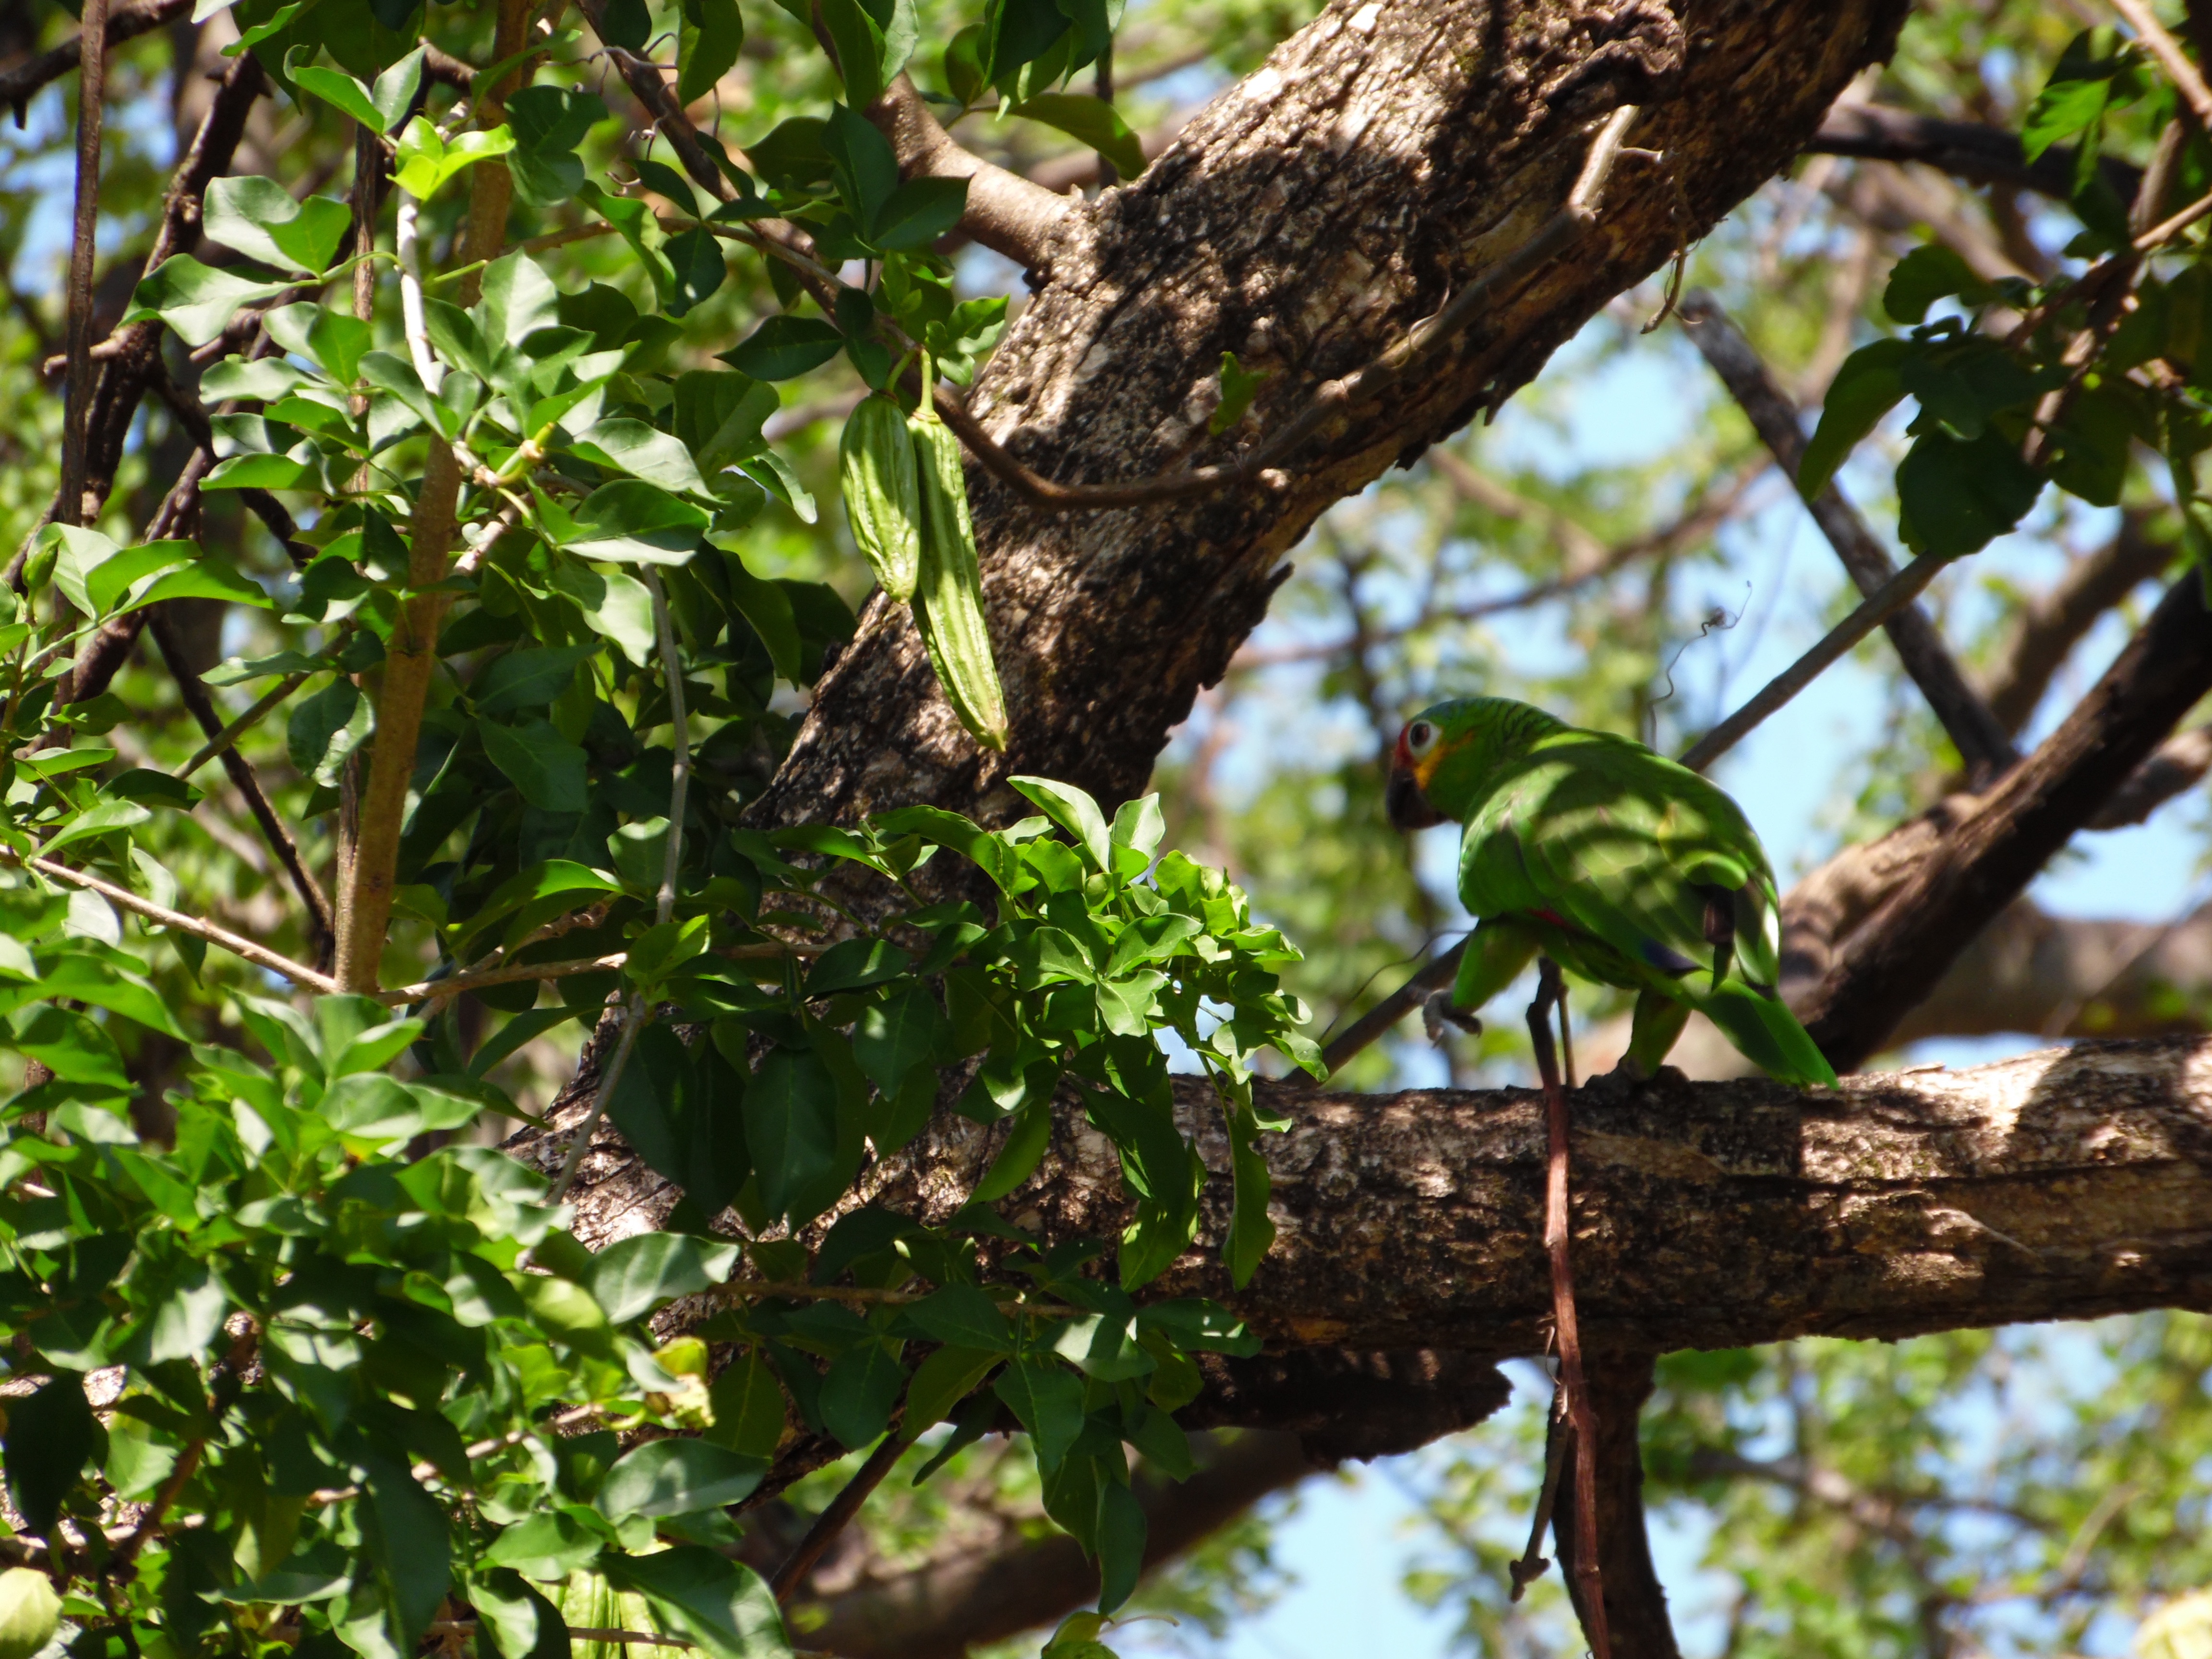
tree, forest, branch, leaf, flower, wildlife, jungle, produce, fauna, rainforest, woody plant